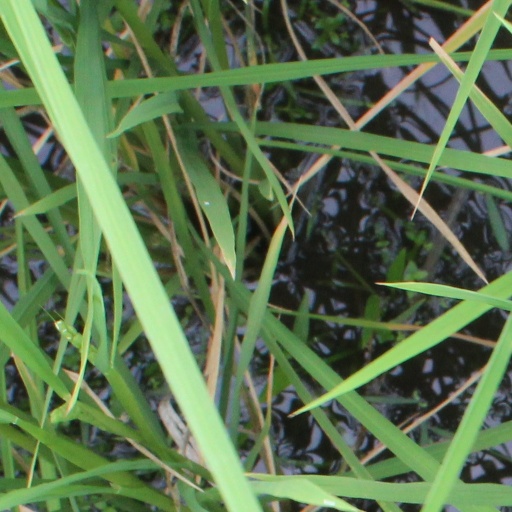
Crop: rice